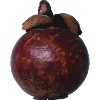
Label: mangostan